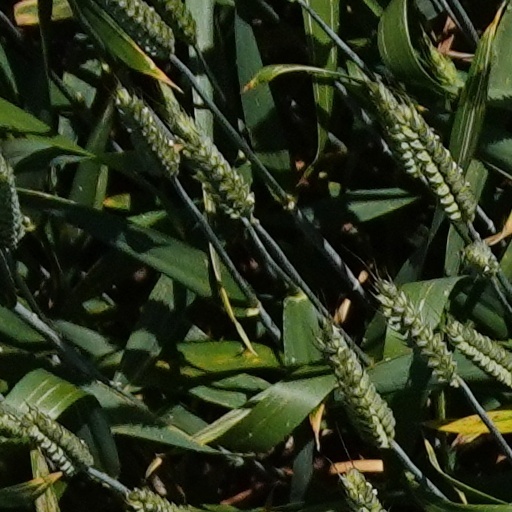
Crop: wheat